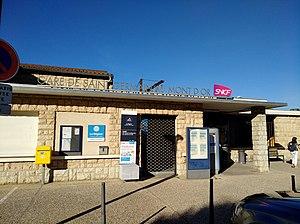
Entrée de la gare de Saint-Germain-au-Mont-d'Or.
La gare de Saint-Germain-au-Mont-d'Or est une gare ferroviaire française des lignes de Paris-Lyon à Marseille-Saint-Charles et du Coteau à Saint-Germain-au-Mont-d'Or, située sur le territoire de la commune de Saint-Germain-au-Mont-d'Or, dans la métropole de Lyon en région Auvergne-Rhône-Alpes.